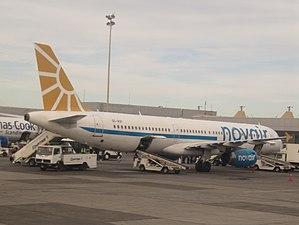
Novair est une compagnie aérienne suédoise basée à Stockholm en Suède. C'est une filiale du groupe Kuoni Travel.